Ketupat

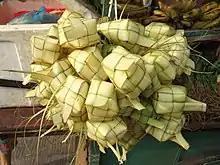
In Indonesian markets, empty pouch of ketupat skin made from woven "janur" are often sold prior to "Lebaran".

According to Javanese traditions, the Indonesian "lebaran" tradition was first started when Sunan Bonang, one of the Wali Songo of Tuban in 15th-century Java, called for the Muslims to elevate the perfection of their Ramadhan fast by asking forgiveness and forgiving others' wrongdoings. The tradition on preparing and consuming ketupat or "kupat" in Javanese language during lebaran was introduced by Raden Mas Sahid or Sunan Kalijaga, one of Wali Songo (nine Muslim saints) that spread Islam in Java. Sunan Kalijaga introduced the "lebaran ketupat" ritual on 8 Shawwal, a week after Eid ul-Fitr and a day after a six-day Shawwal fast. It is believed that it contains appropriate symbolism; "kupat" means "ngaku lepat" or "admitting one's mistakes" in Javanese language, in accordance to asking for forgiveness tradition during lebaran. The crossed weaving of palm leaves symbolises mistakes and sins committed by human beings, and the inner whitish rice cake symbolises purity and deliverance from sins after observing Ramadhan fast, prayer and rituals.